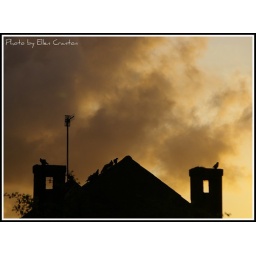
The stark yellows and oranges of the sky against the deserted building with birds sitting on the roof was amazing.